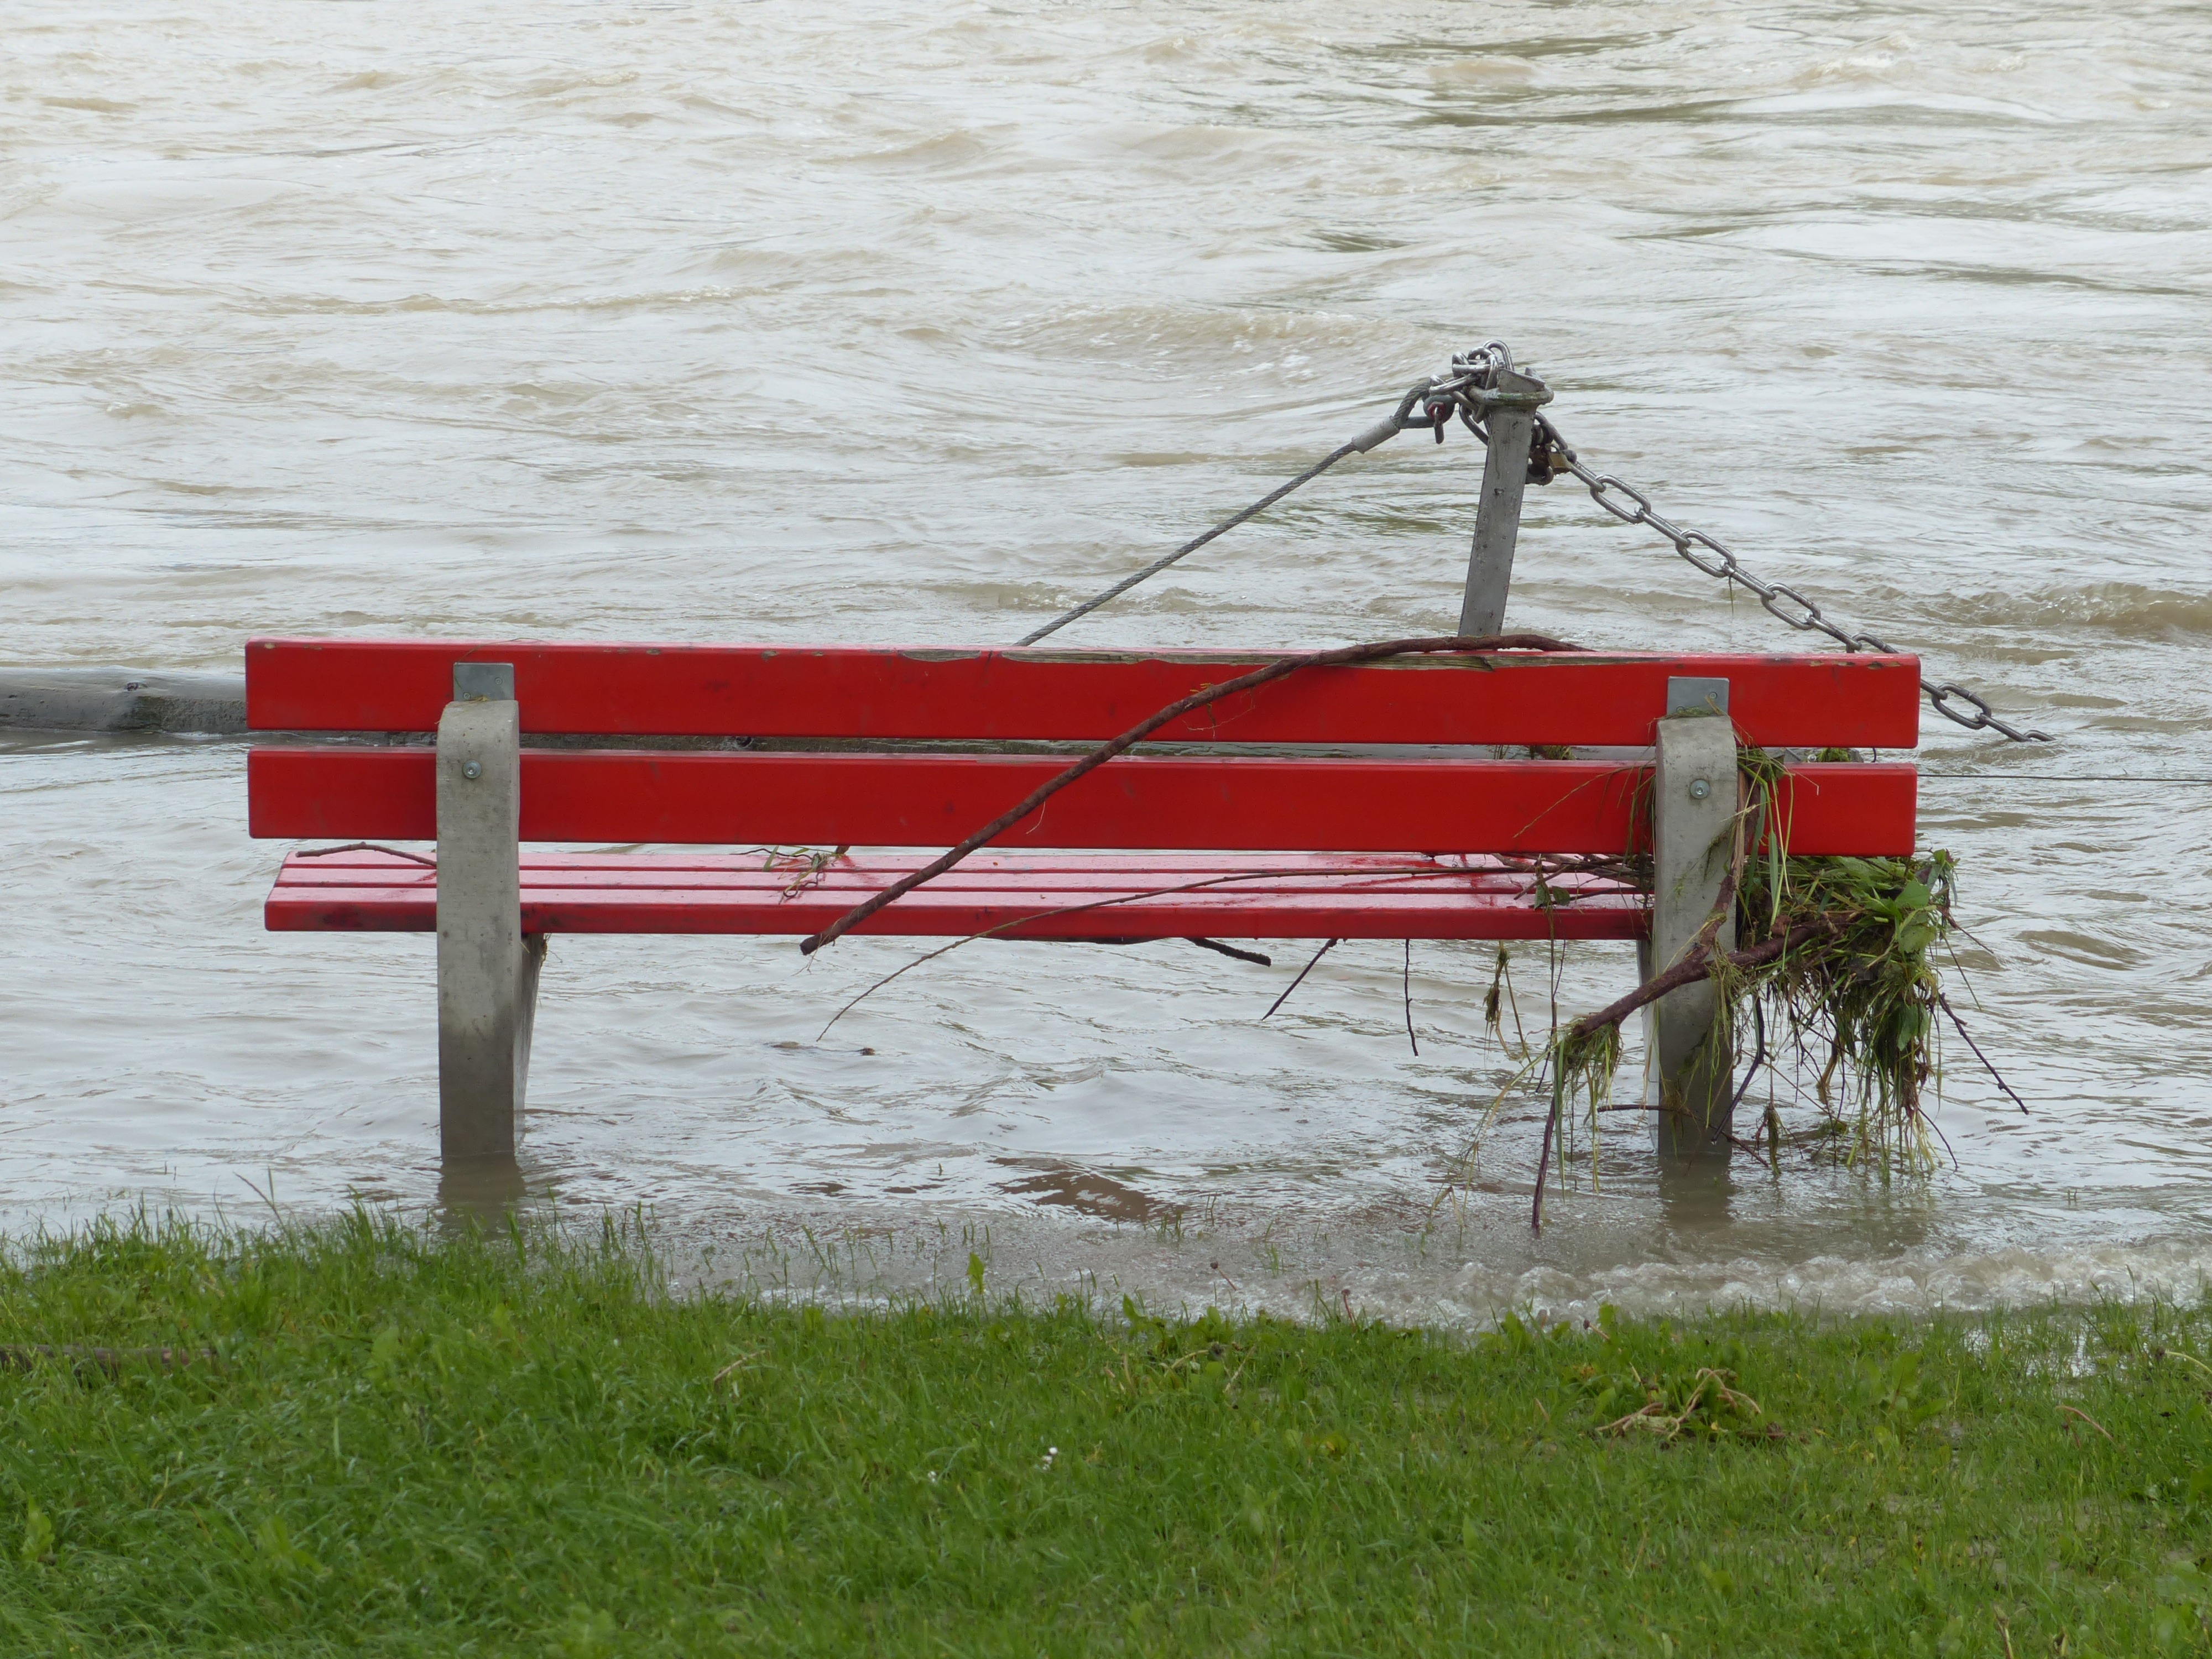
sea, water, boat, river, red, vehicle, flood, mast, storm, park bench, natural disaster, boating, disaster, flooding, watercraft, riverside, flooded, environmental protection, force of nature, climate change, water level, civil protection, high water, flotsam and jetsam, watercraft rowing, climate protection, flood disaster, flood of the century